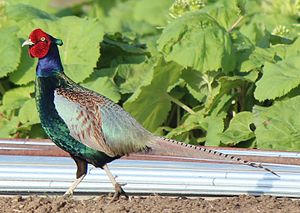
Grøn fasan
Grøn fasan er en hønsefugl, der lever i Japan.